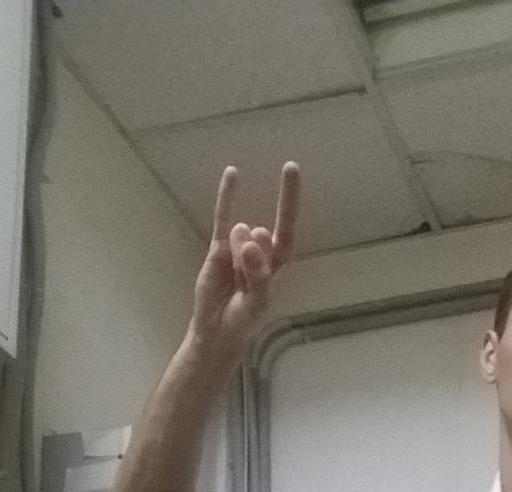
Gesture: rock